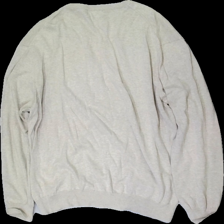
View: back
Type: Sweater
Category: Men
Brand: Park Lane
Colors: Beige
Material: 100% cott
Cut: Regular
Size: XXL
Season: All
Stains: Minor
Price range: <50
Recommended usage: Reuse